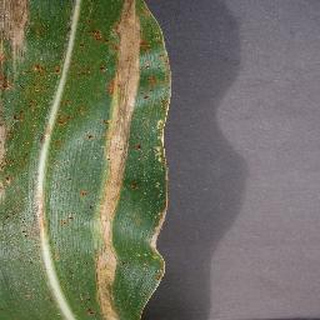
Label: corn_northern_leaf_blight